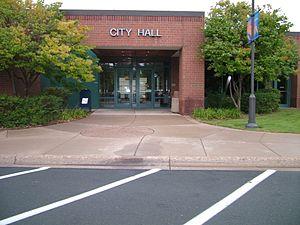
Shoreview est une ville des États-Unis dans l'État du Minnesota ; elle est située dans le comté de Ramsey. Elle était peuplée de 25 043 habitants lors du recensement de 2010.